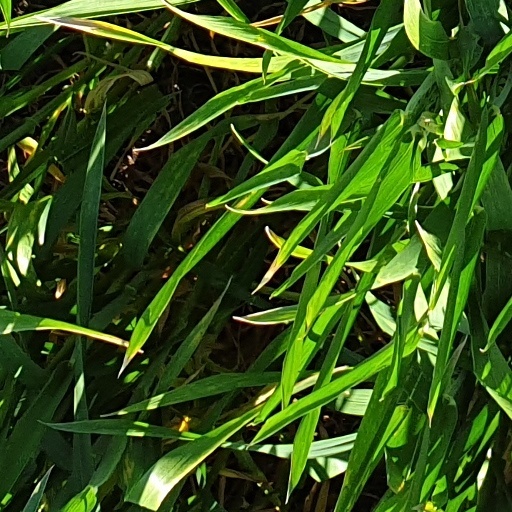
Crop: wheat